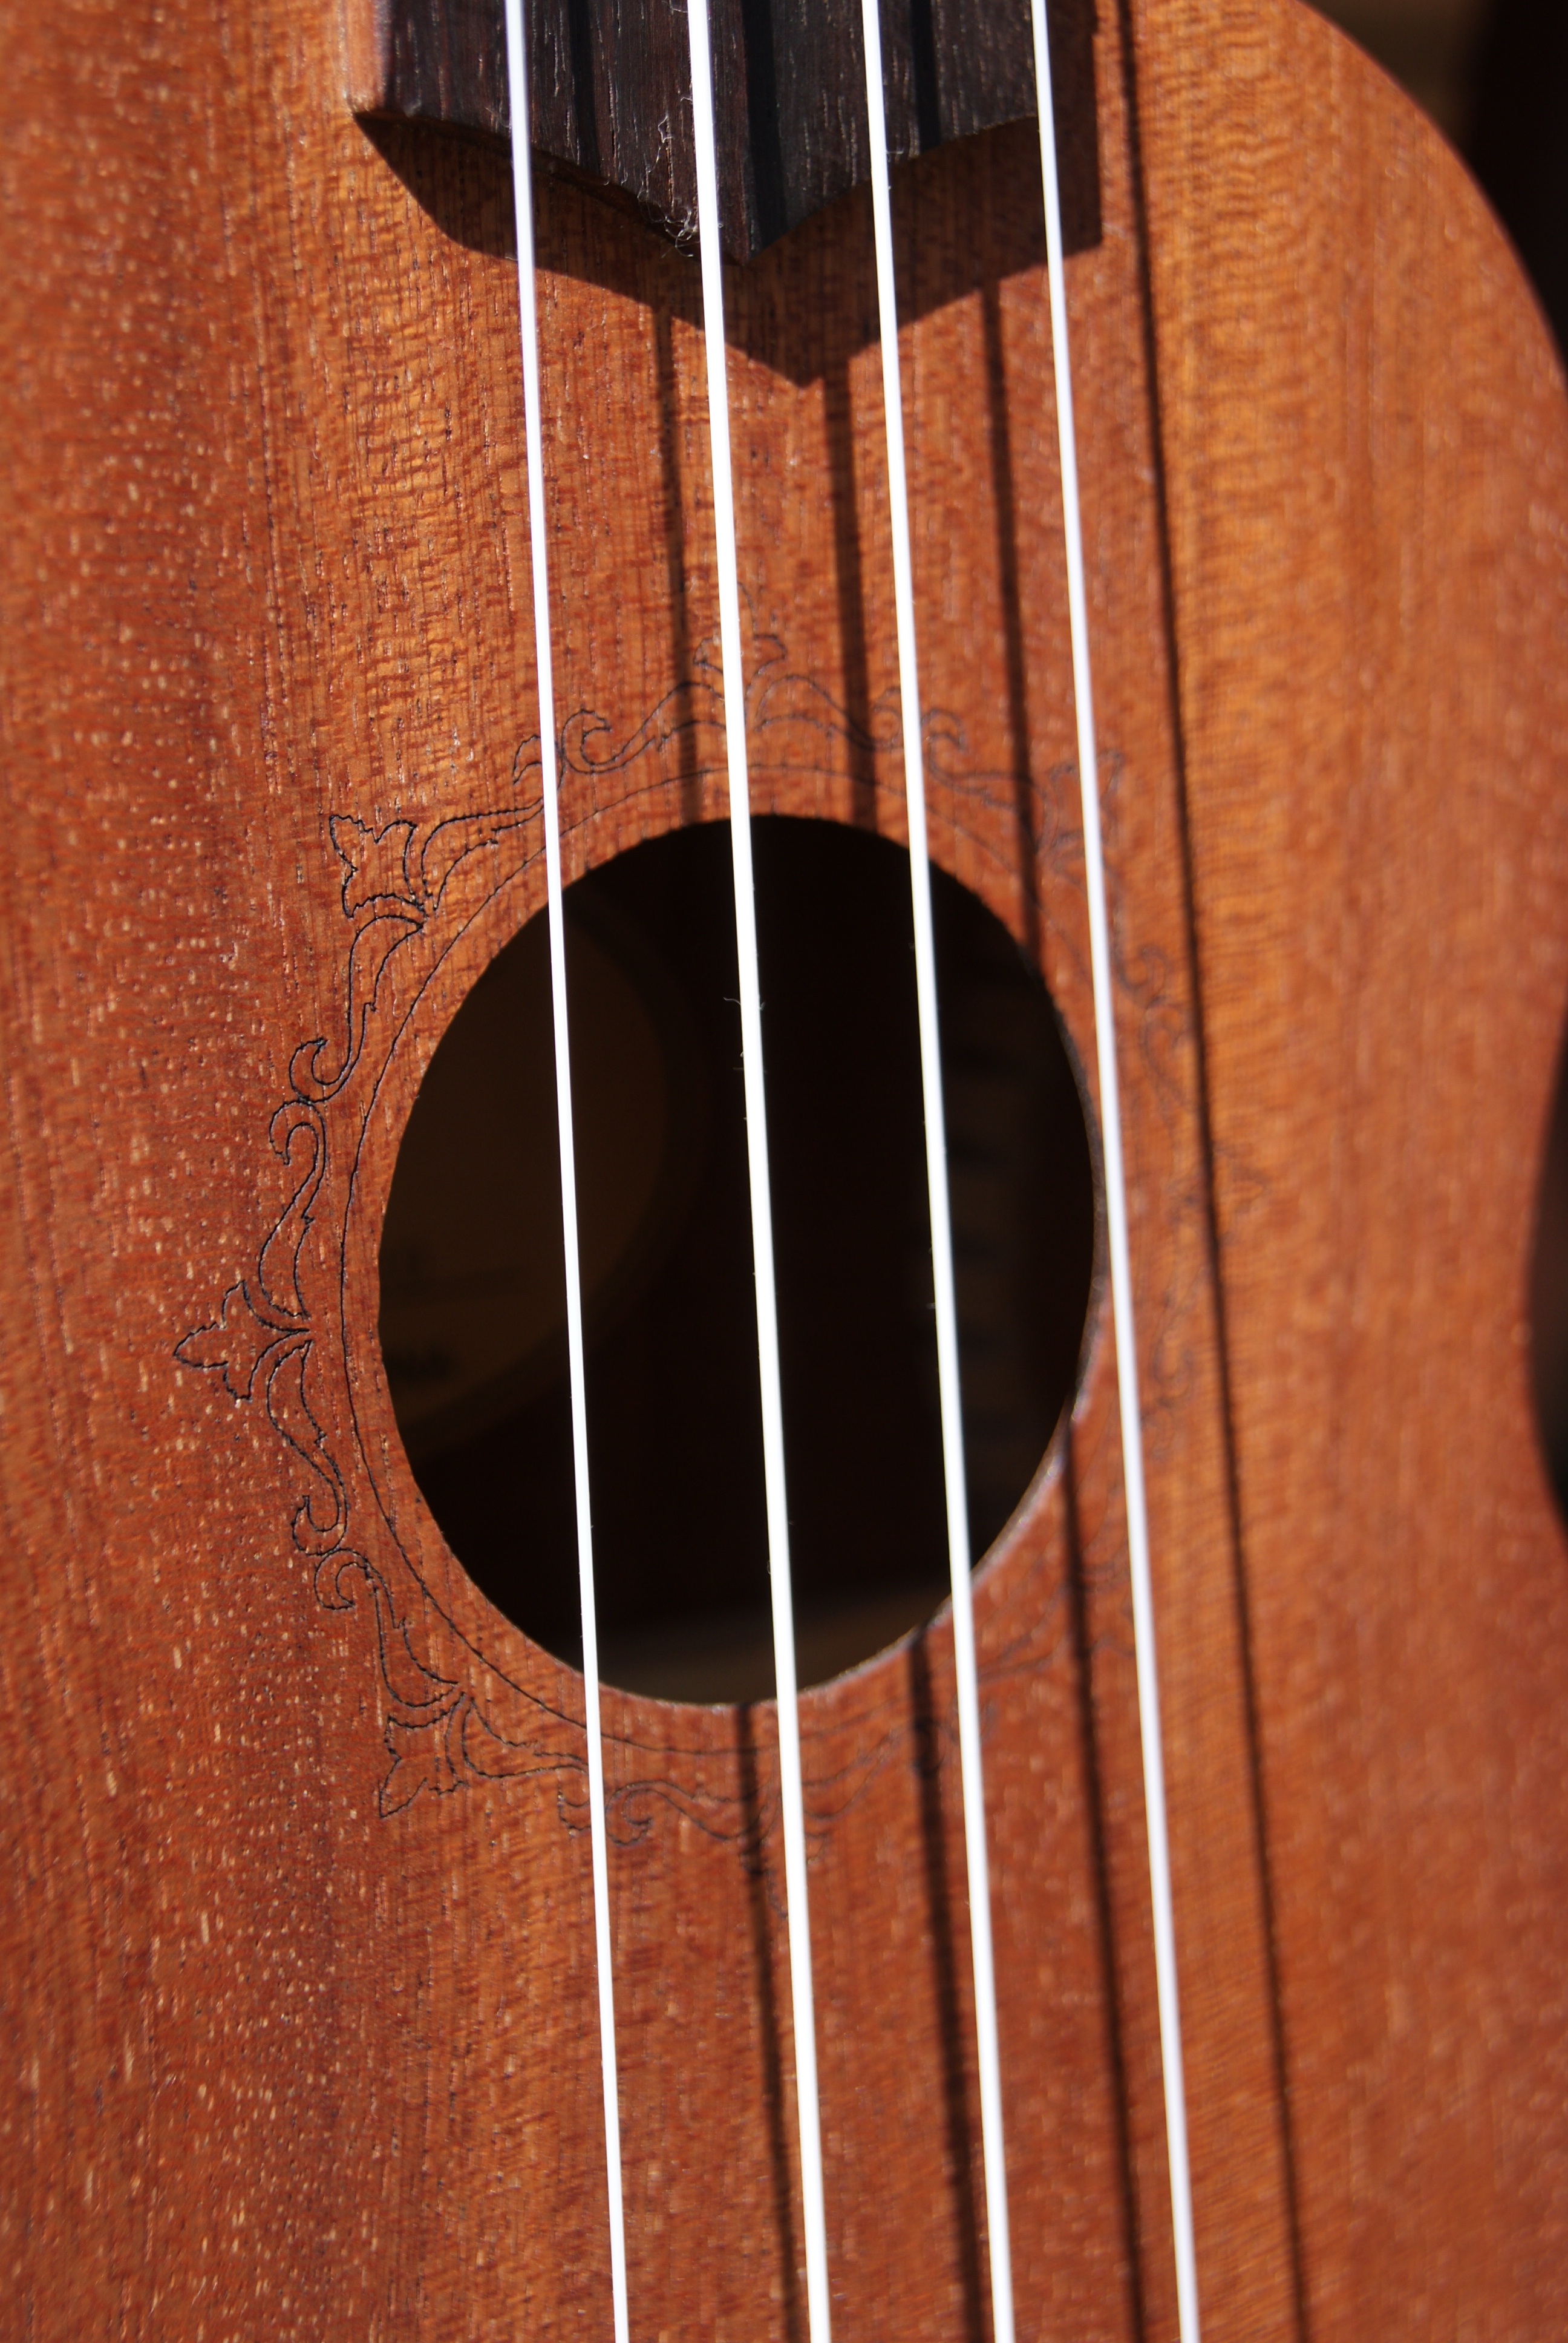
music, wood, play, guitar, acoustic guitar, hole, instrument, small, hawaii, acoustic, musical instrument, fret, ukulele, audio, wooden, strings, hawaiian, bass guitar, entertainment, viola, chord, hobby, melody, hollow, cuatro, fretboard, fingerboard, double bass, string instrument, bowed string instrument, violin family, plucked string instruments, acoustic electric guitar, viol, vihuela